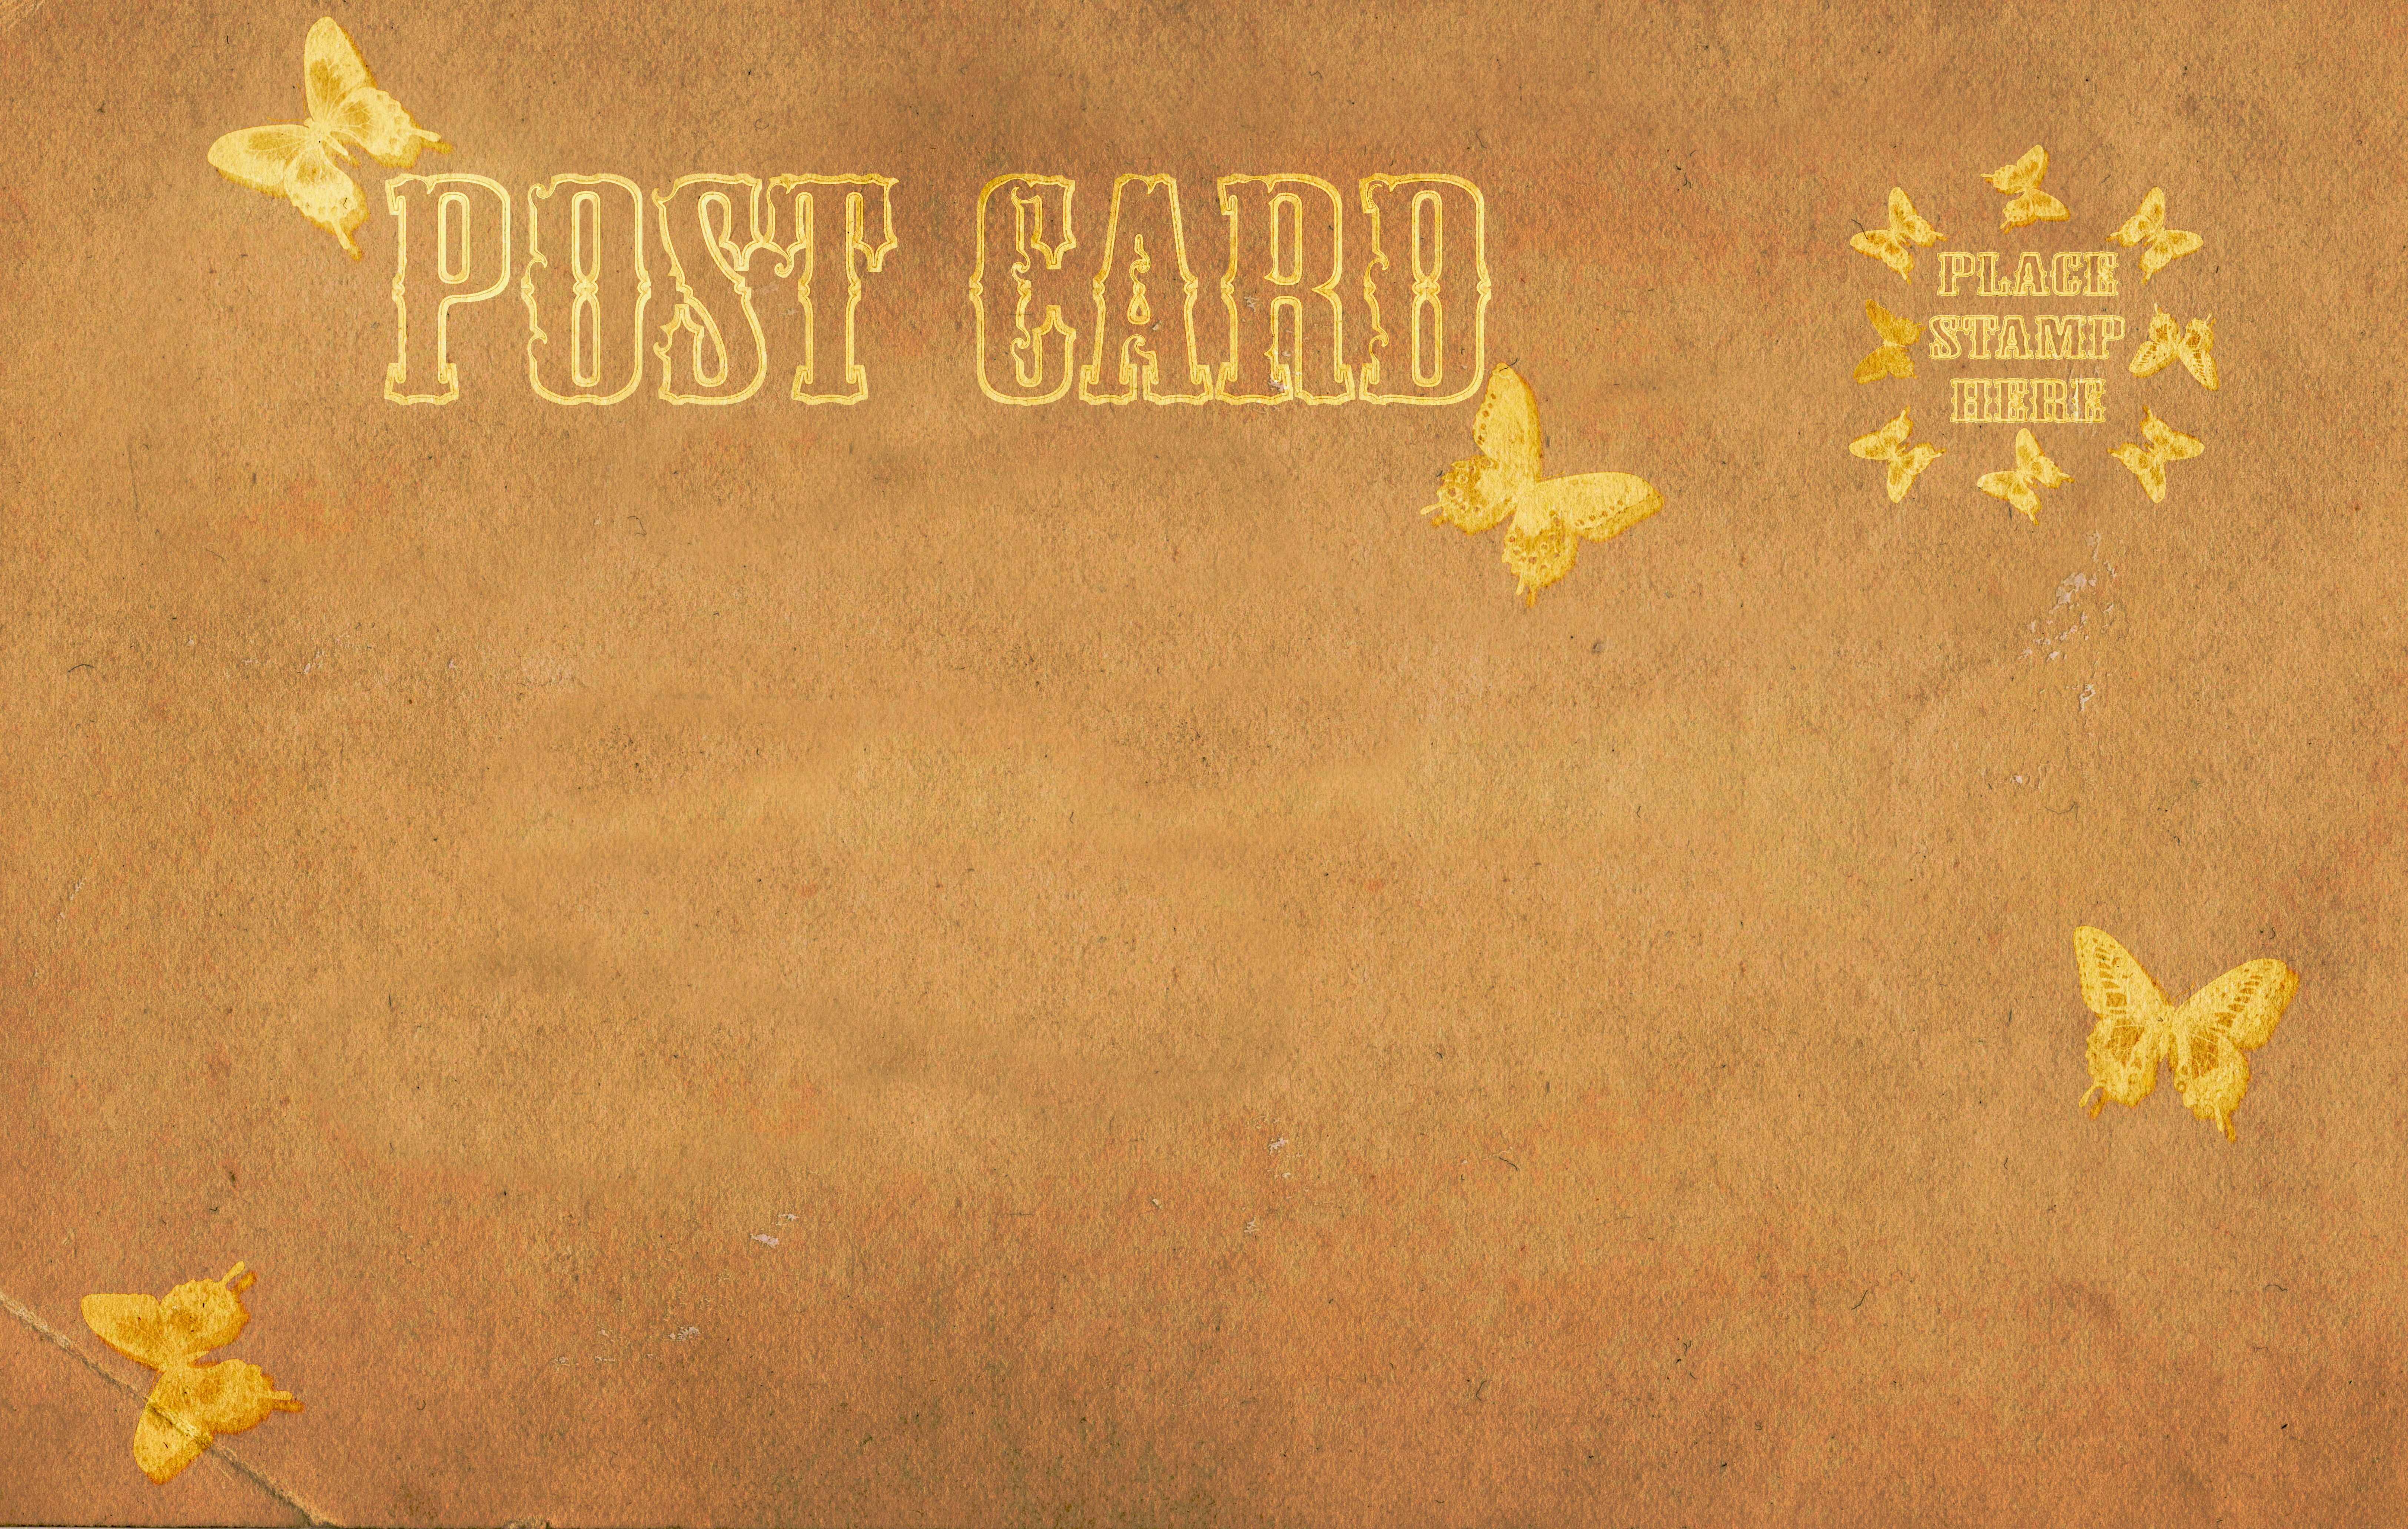
texture, golden, yellow, font, gold, text, postcard, butterflies